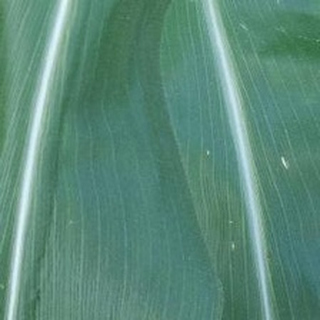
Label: healthy_corn